Aarhus School of Music

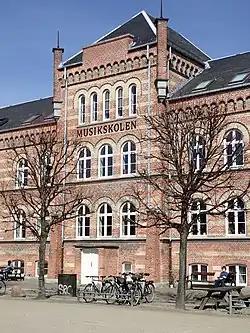
Aarhus Musikskole, main entrance

Aarhus School of Music (Aarhus Musikskole) is a municipal music school located in Aarhus, Denmark. The school was founded in 1932 as a private school, but was taken over by Aarhus Municipality in 1977, which has run the school as an unaccredited institution ever since. The school is situated in the officers building of the former Vester Allé Barracks, The school cooperates with the Danish National Opera and the Aarhus Symphony Orchestra and is home to a number of choirs and orchestras.